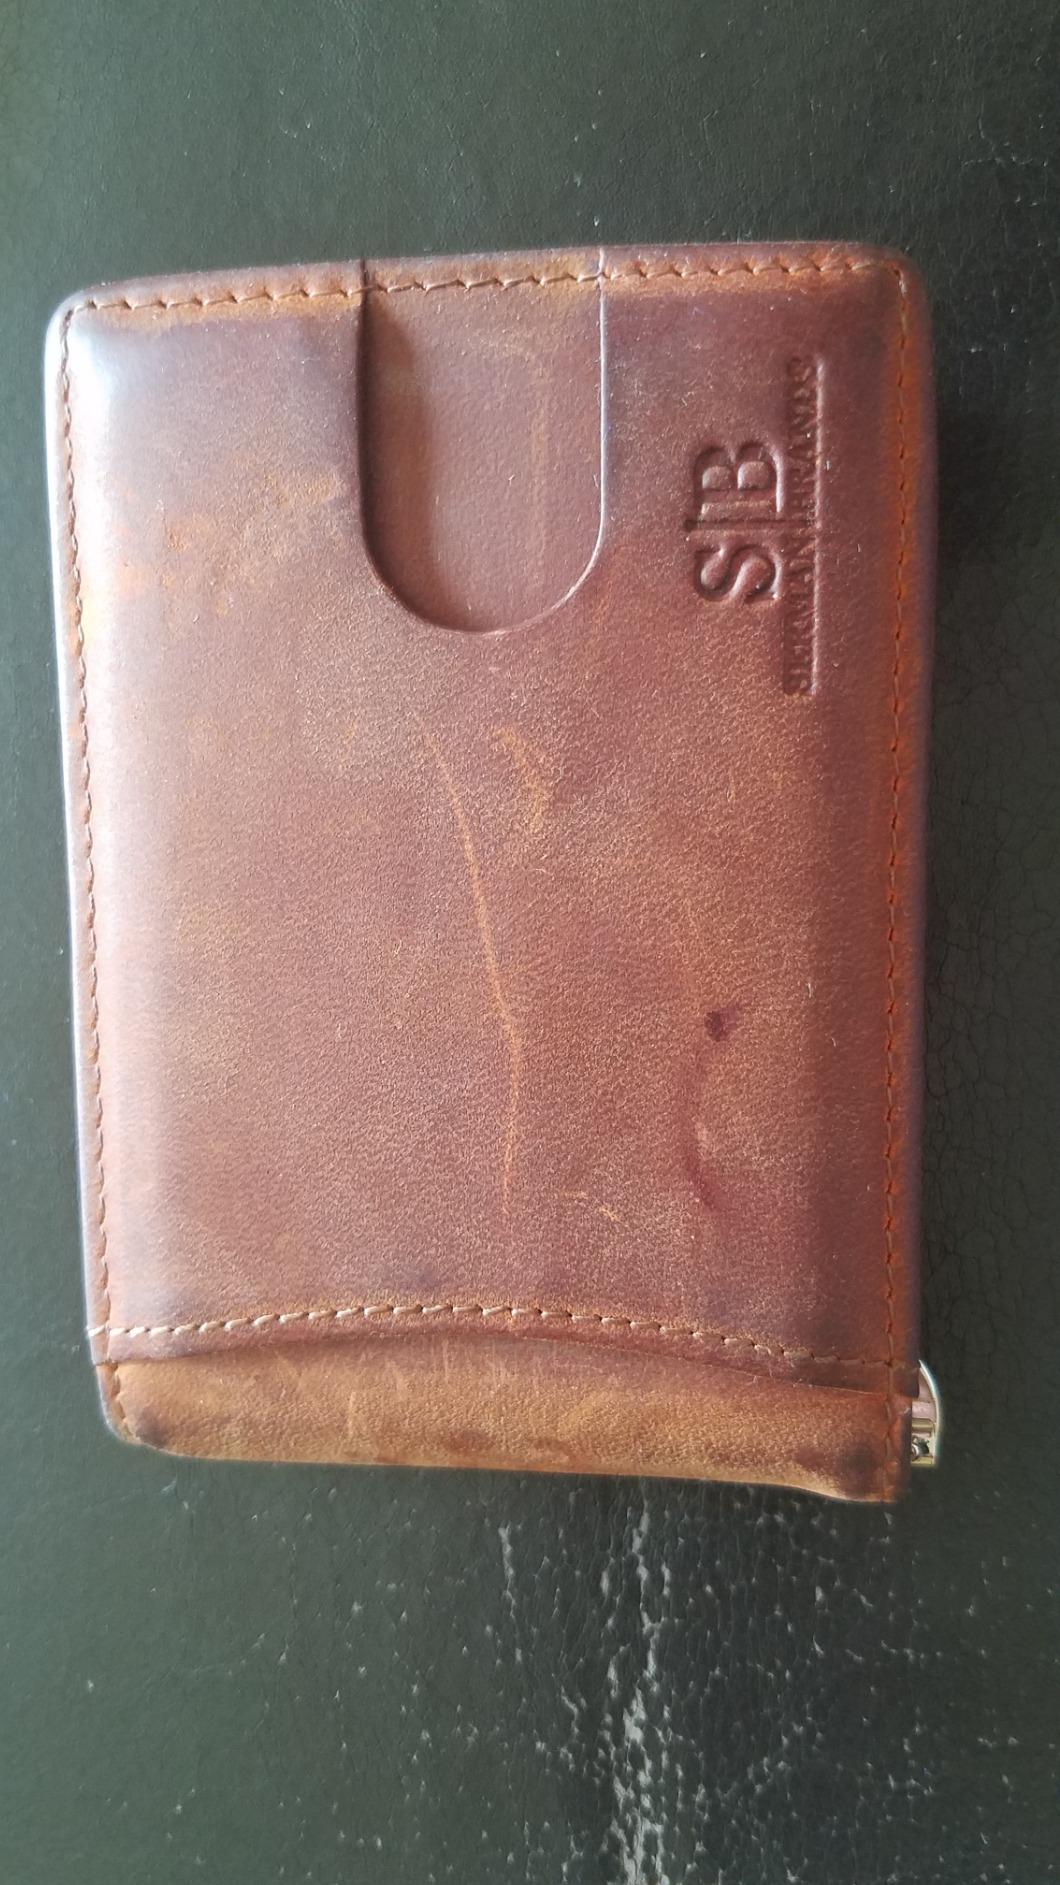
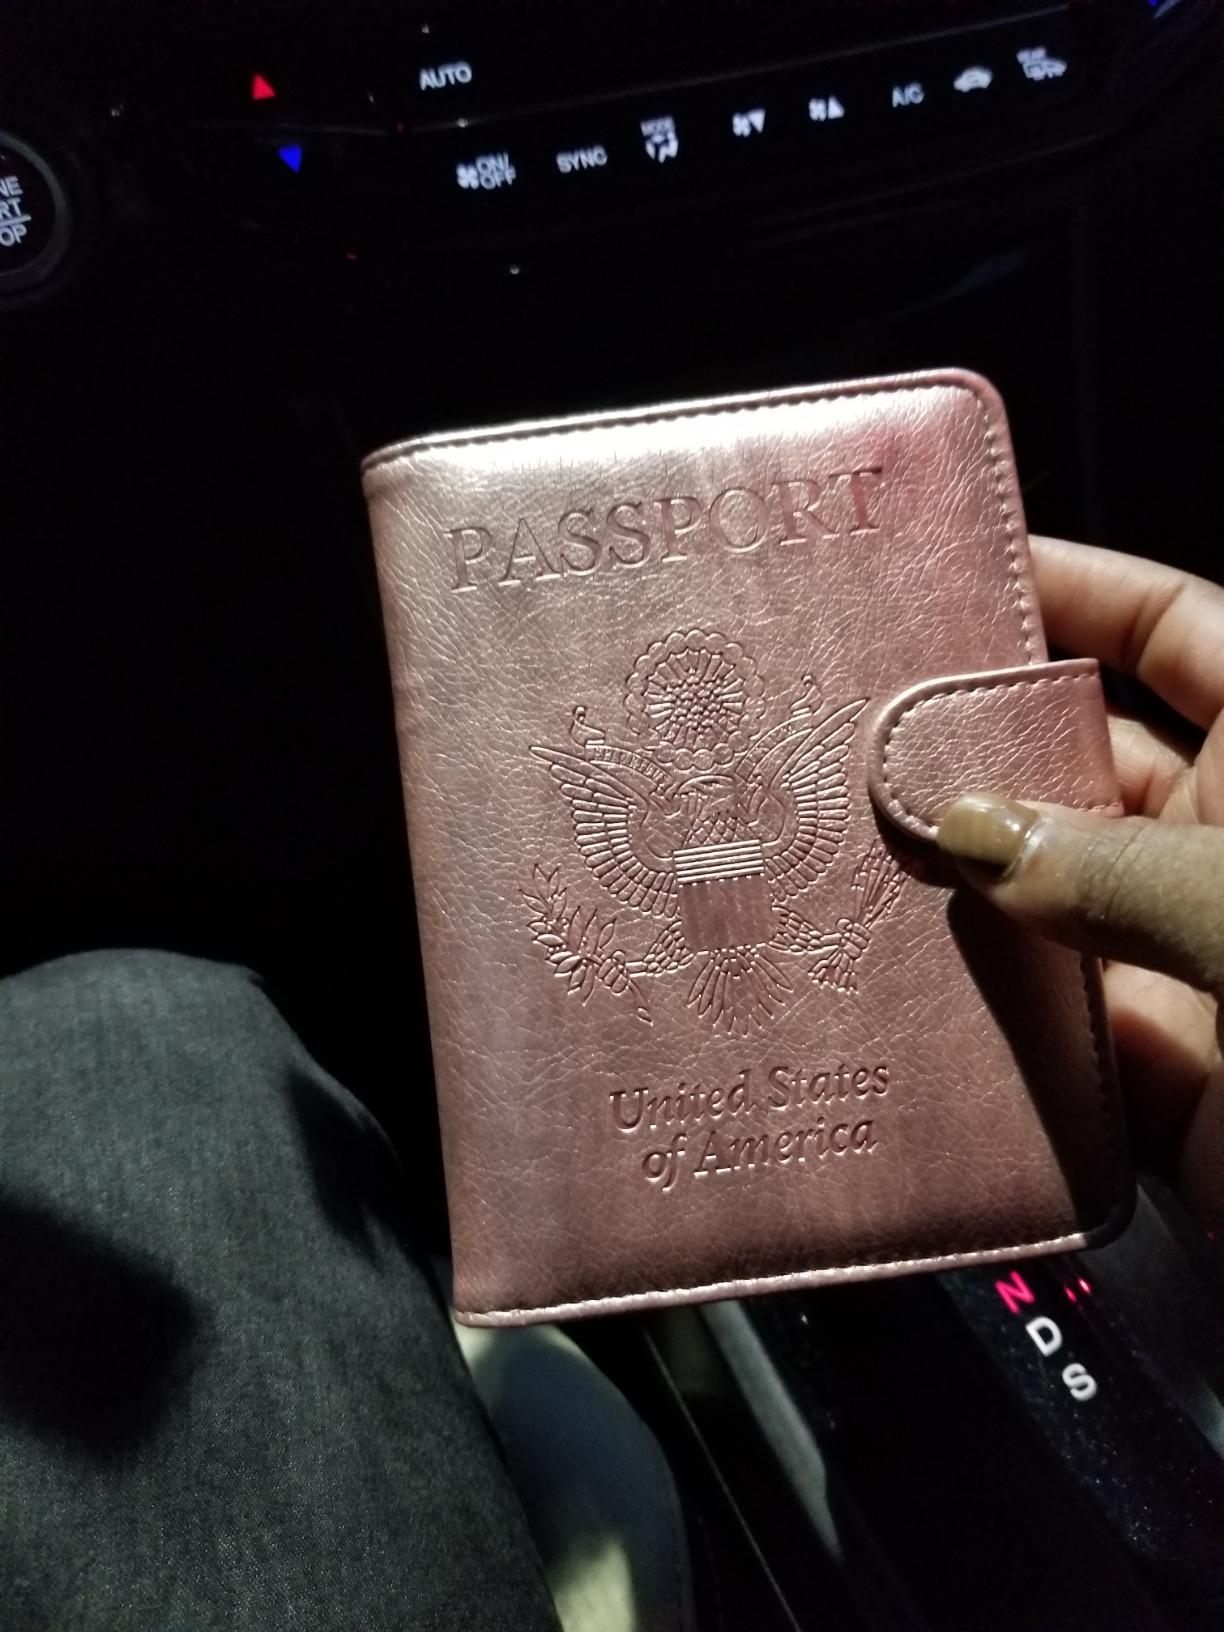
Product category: accessories_wallet
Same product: no